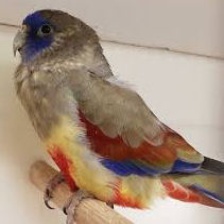
Species: EASTERN BLUEBONNET
Scientific name: NORTHIELLA HAEMATOGASTER